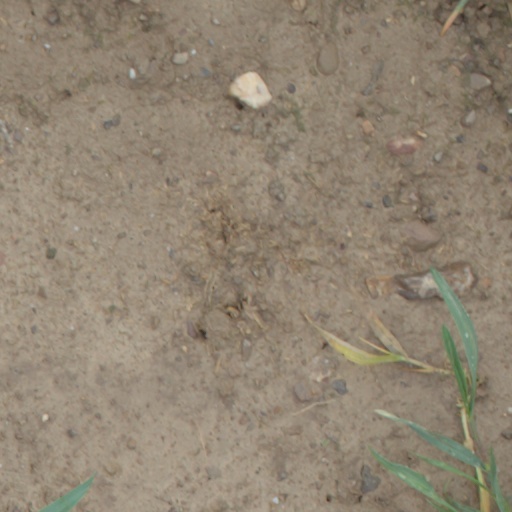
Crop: wheat